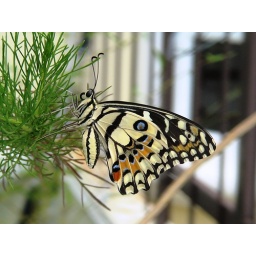
rare colorful kite butterfly stayed still in front of my house